Nunc dimittis

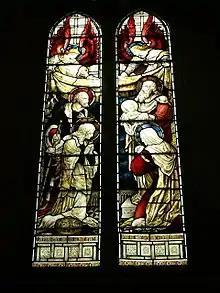
Stained-glass window in St. Alban's Anglican Church in Copenhagen, Denmark, depicting the "Nunc dimittis" scene

The "Nunc Dimittis" is the traditional "Gospel Canticle" of Night Prayer (Compline), just as "Benedictus" and "Magnificat" are the traditional Gospel Canticles of Morning Prayer and Evening Prayer, respectively. The Nunc Dimittis is found in the liturgical night office of many western denominations, including Anglican Evensong in the 1662 "Book of Common Prayer", Compline (A Late Evening Service) in the 1928 "Book of Common Prayer", and the Night Prayer service in the Common Worship. Both the Catholic and Lutheran services of Compline include this canticle. In eastern tradition the canticle is included in Eastern Orthodox Vespers.